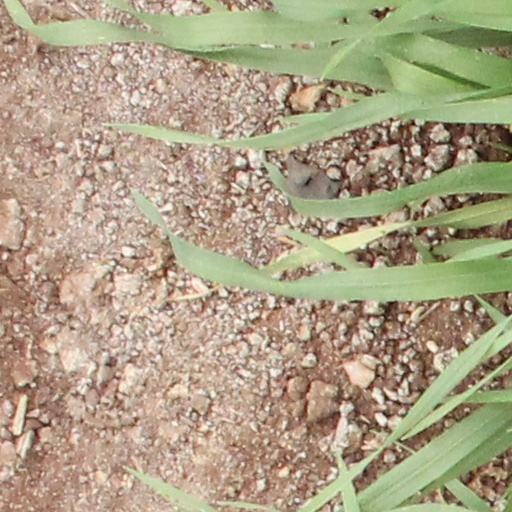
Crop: wheat